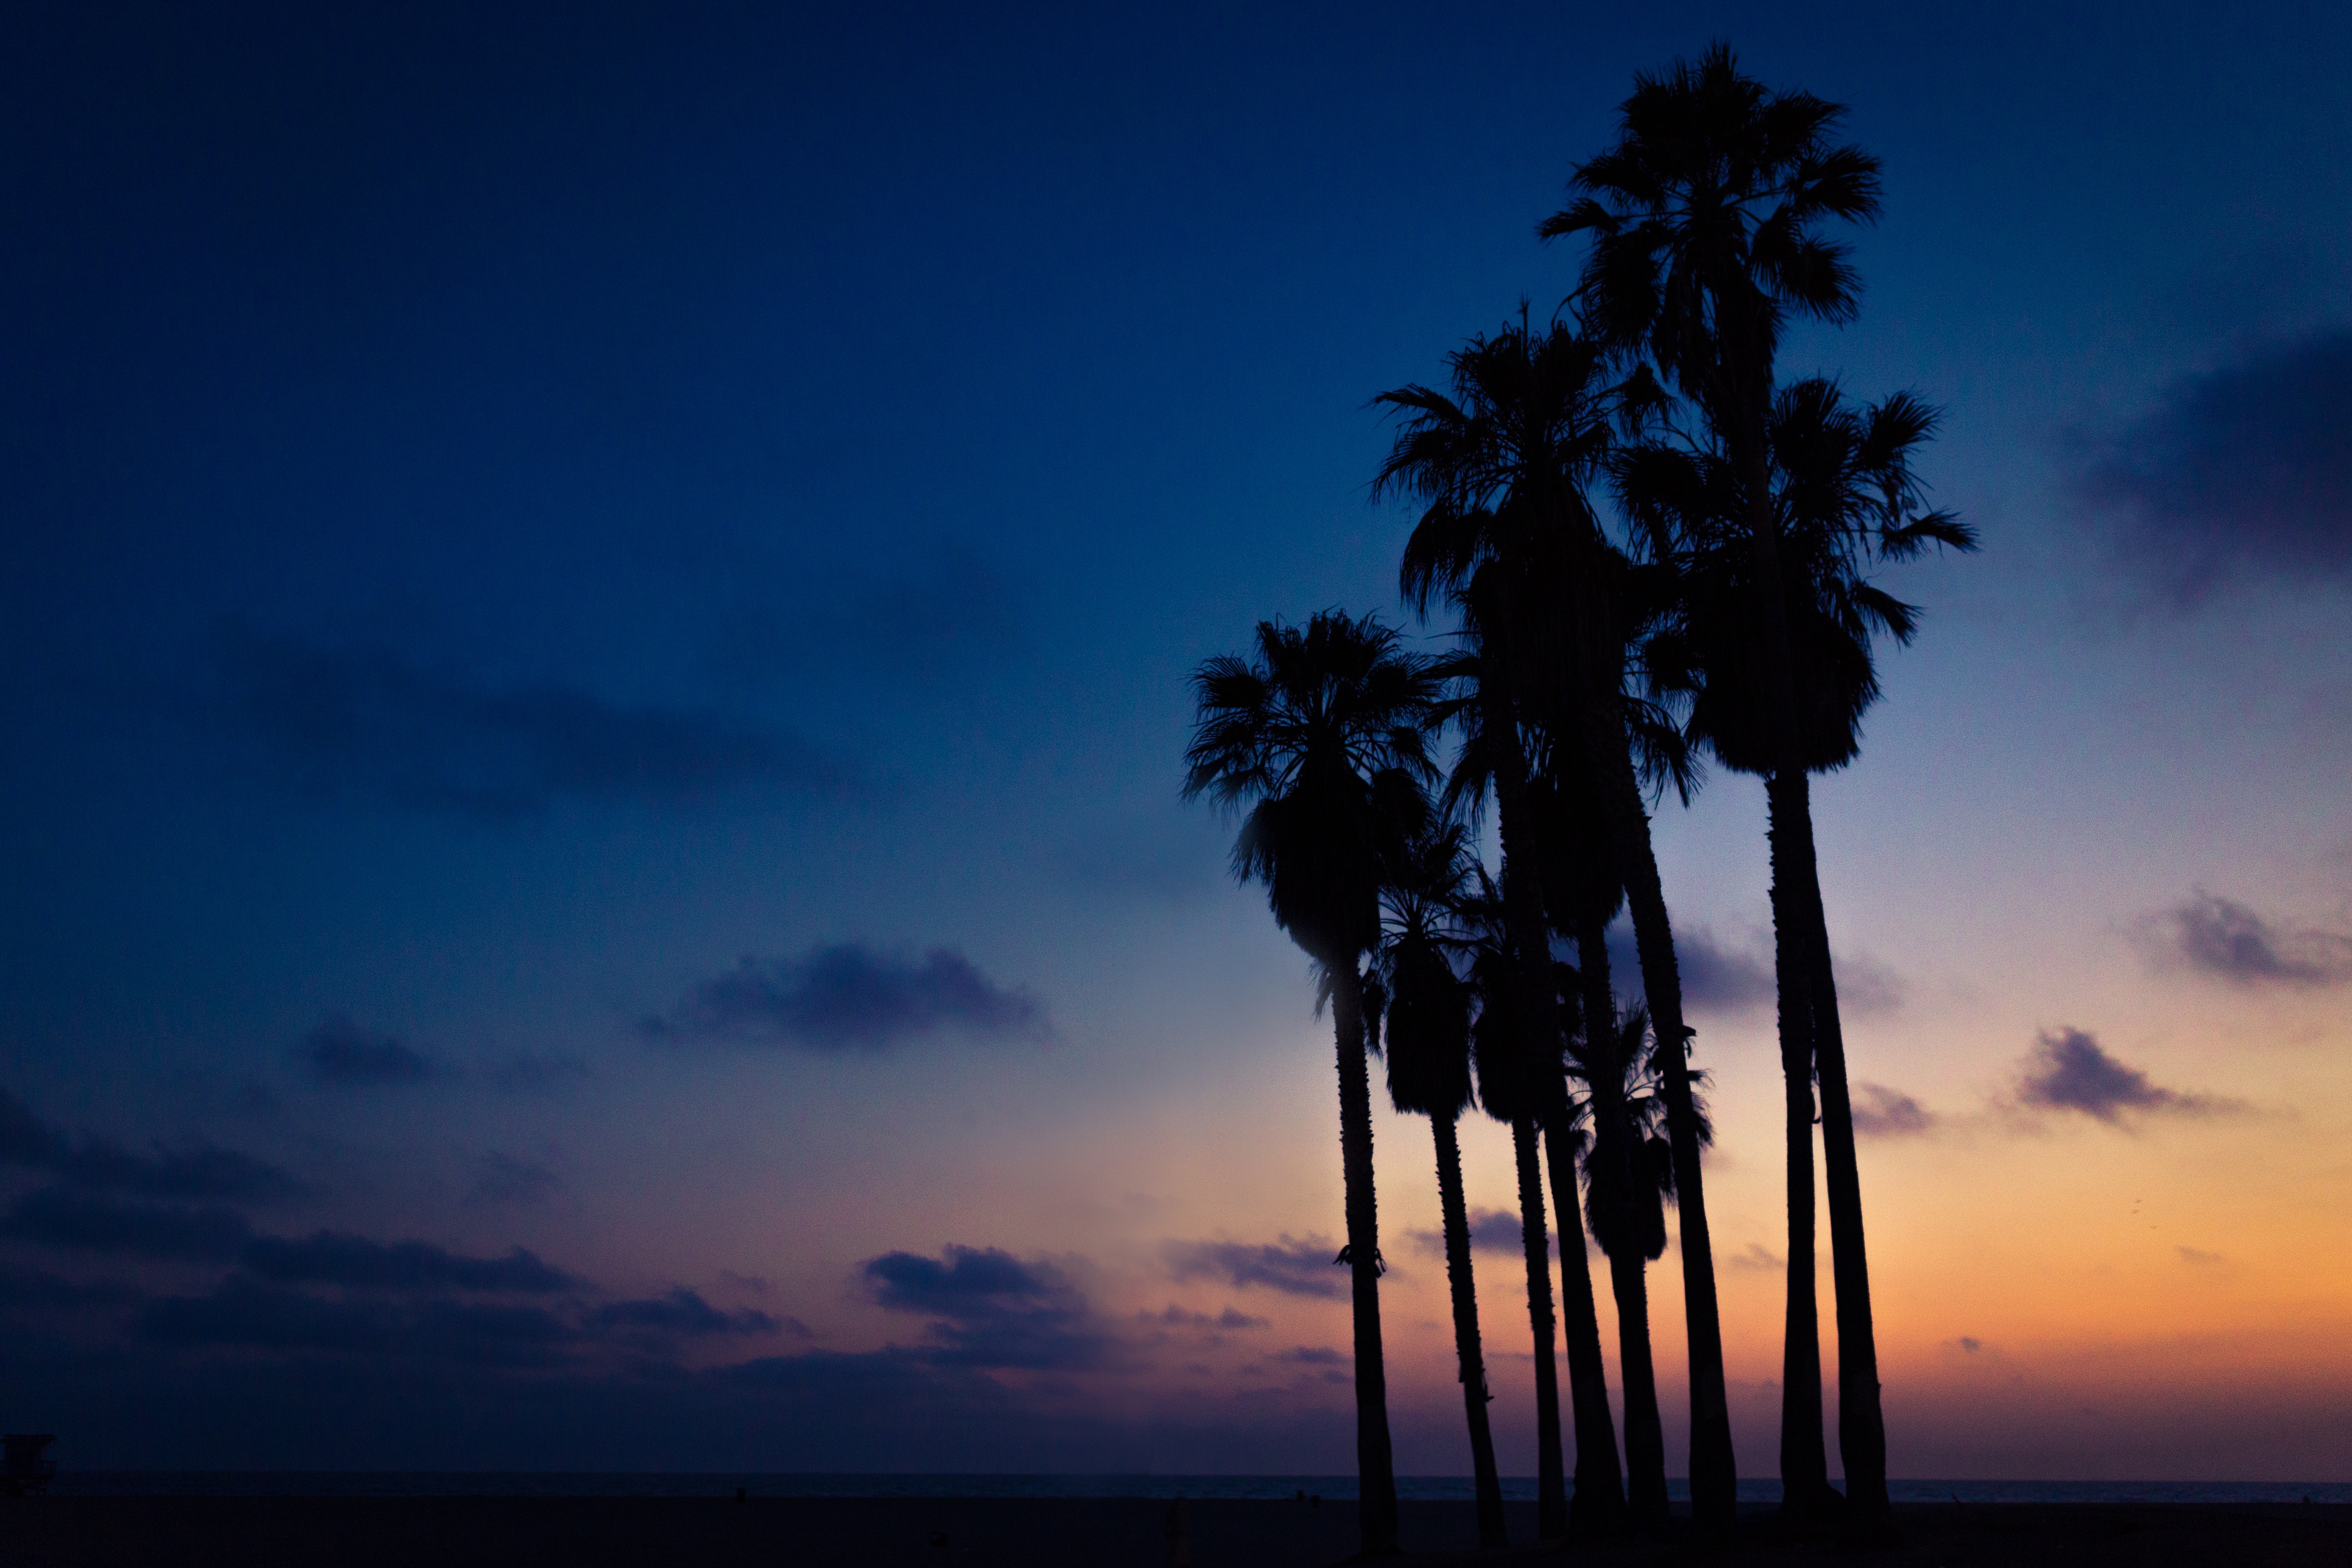
sea, tree, ocean, horizon, silhouette, cloud, plant, sky, sunrise, sunset, night, palm tree, dawn, atmosphere, dusk, evening, calm, darkness, afterglow, phenomenon, meteorological phenomenon, atmosphere of earth, woody plant, computer wallpaper, arecales, borassus flabellifer